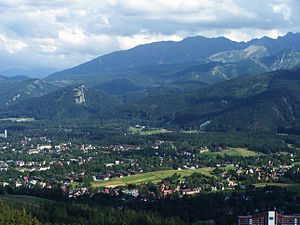
Kraków / Seværdigheder nær Kraków
Kraków er en gammel storby i den sydlige del af Polen tæt på landets grænse til Slovakiet. Byen ligger ved floden Wisła og er hovedstad i voivodskabet Lillepolen. Med sit areal på 326,8 km² og en befolkning på 774.839 indbyggere er byen den næststørste i Polen. Kraków var Europæisk kulturhovedstad i 2000.